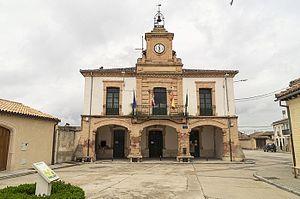
Navalilla est une commune de la province de Ségovie dans la communauté autonome de Castille-et-León en Espagne.